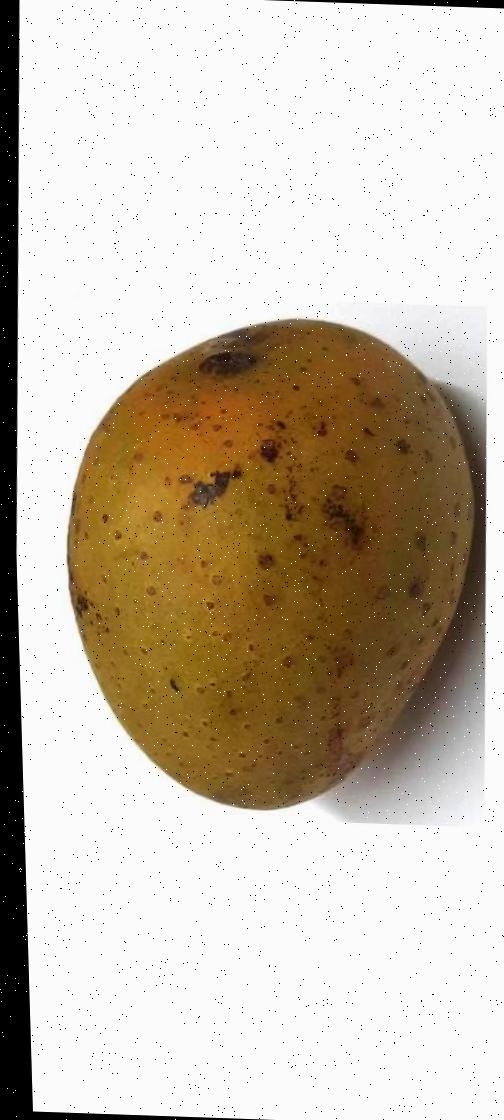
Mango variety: Gourmoti